Medway watermills (upper tributaries)

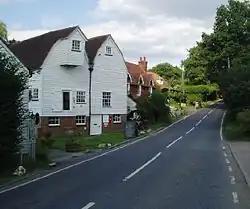
Haxted Mill

This corn mill was rebuilt in the 1850s, and has an overshot waterwheel. James Elstone was the miller in 1881. The mill was working commercially until the late 1970s. In 2008, two planning applications were made for conversion of the mill to residential use but retaining the main machinery. The first was approved by Tunbridge Wells Borough Council, but a second application including seven new houses was rejected. A revised application was submitted in December 2009. Objections were raised by the Kent Mills Society and the Society for the Protection of Ancient Buildings.